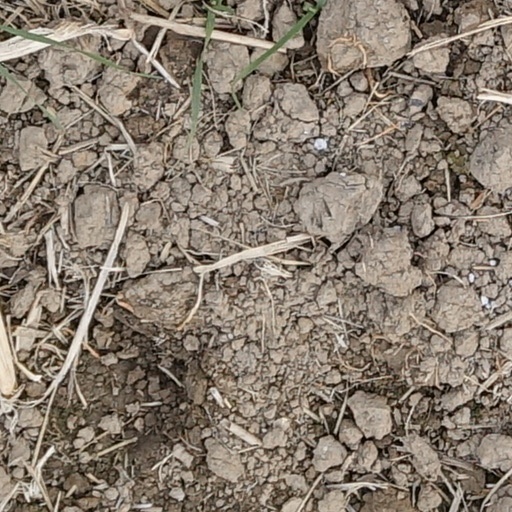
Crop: wheat